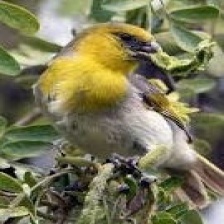
Species: PALILA
Scientific name: LOXIOIDES BAILLEUI